Embassy of the United Kingdom, Vilnius

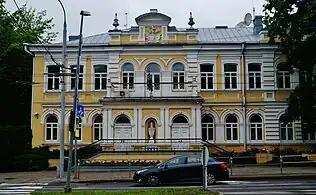
The Embassy building in Vilnius

The Embassy of the United Kingdom in Vilnius is the chief diplomatic mission of the United Kingdom in Lithuania. The embassy is located on Antakalnio Street, opposite the St Peter and St Paul Church. The current British Ambassador to Lithuania is . The embassy also represents the British Overseas Territories in Lithuania.